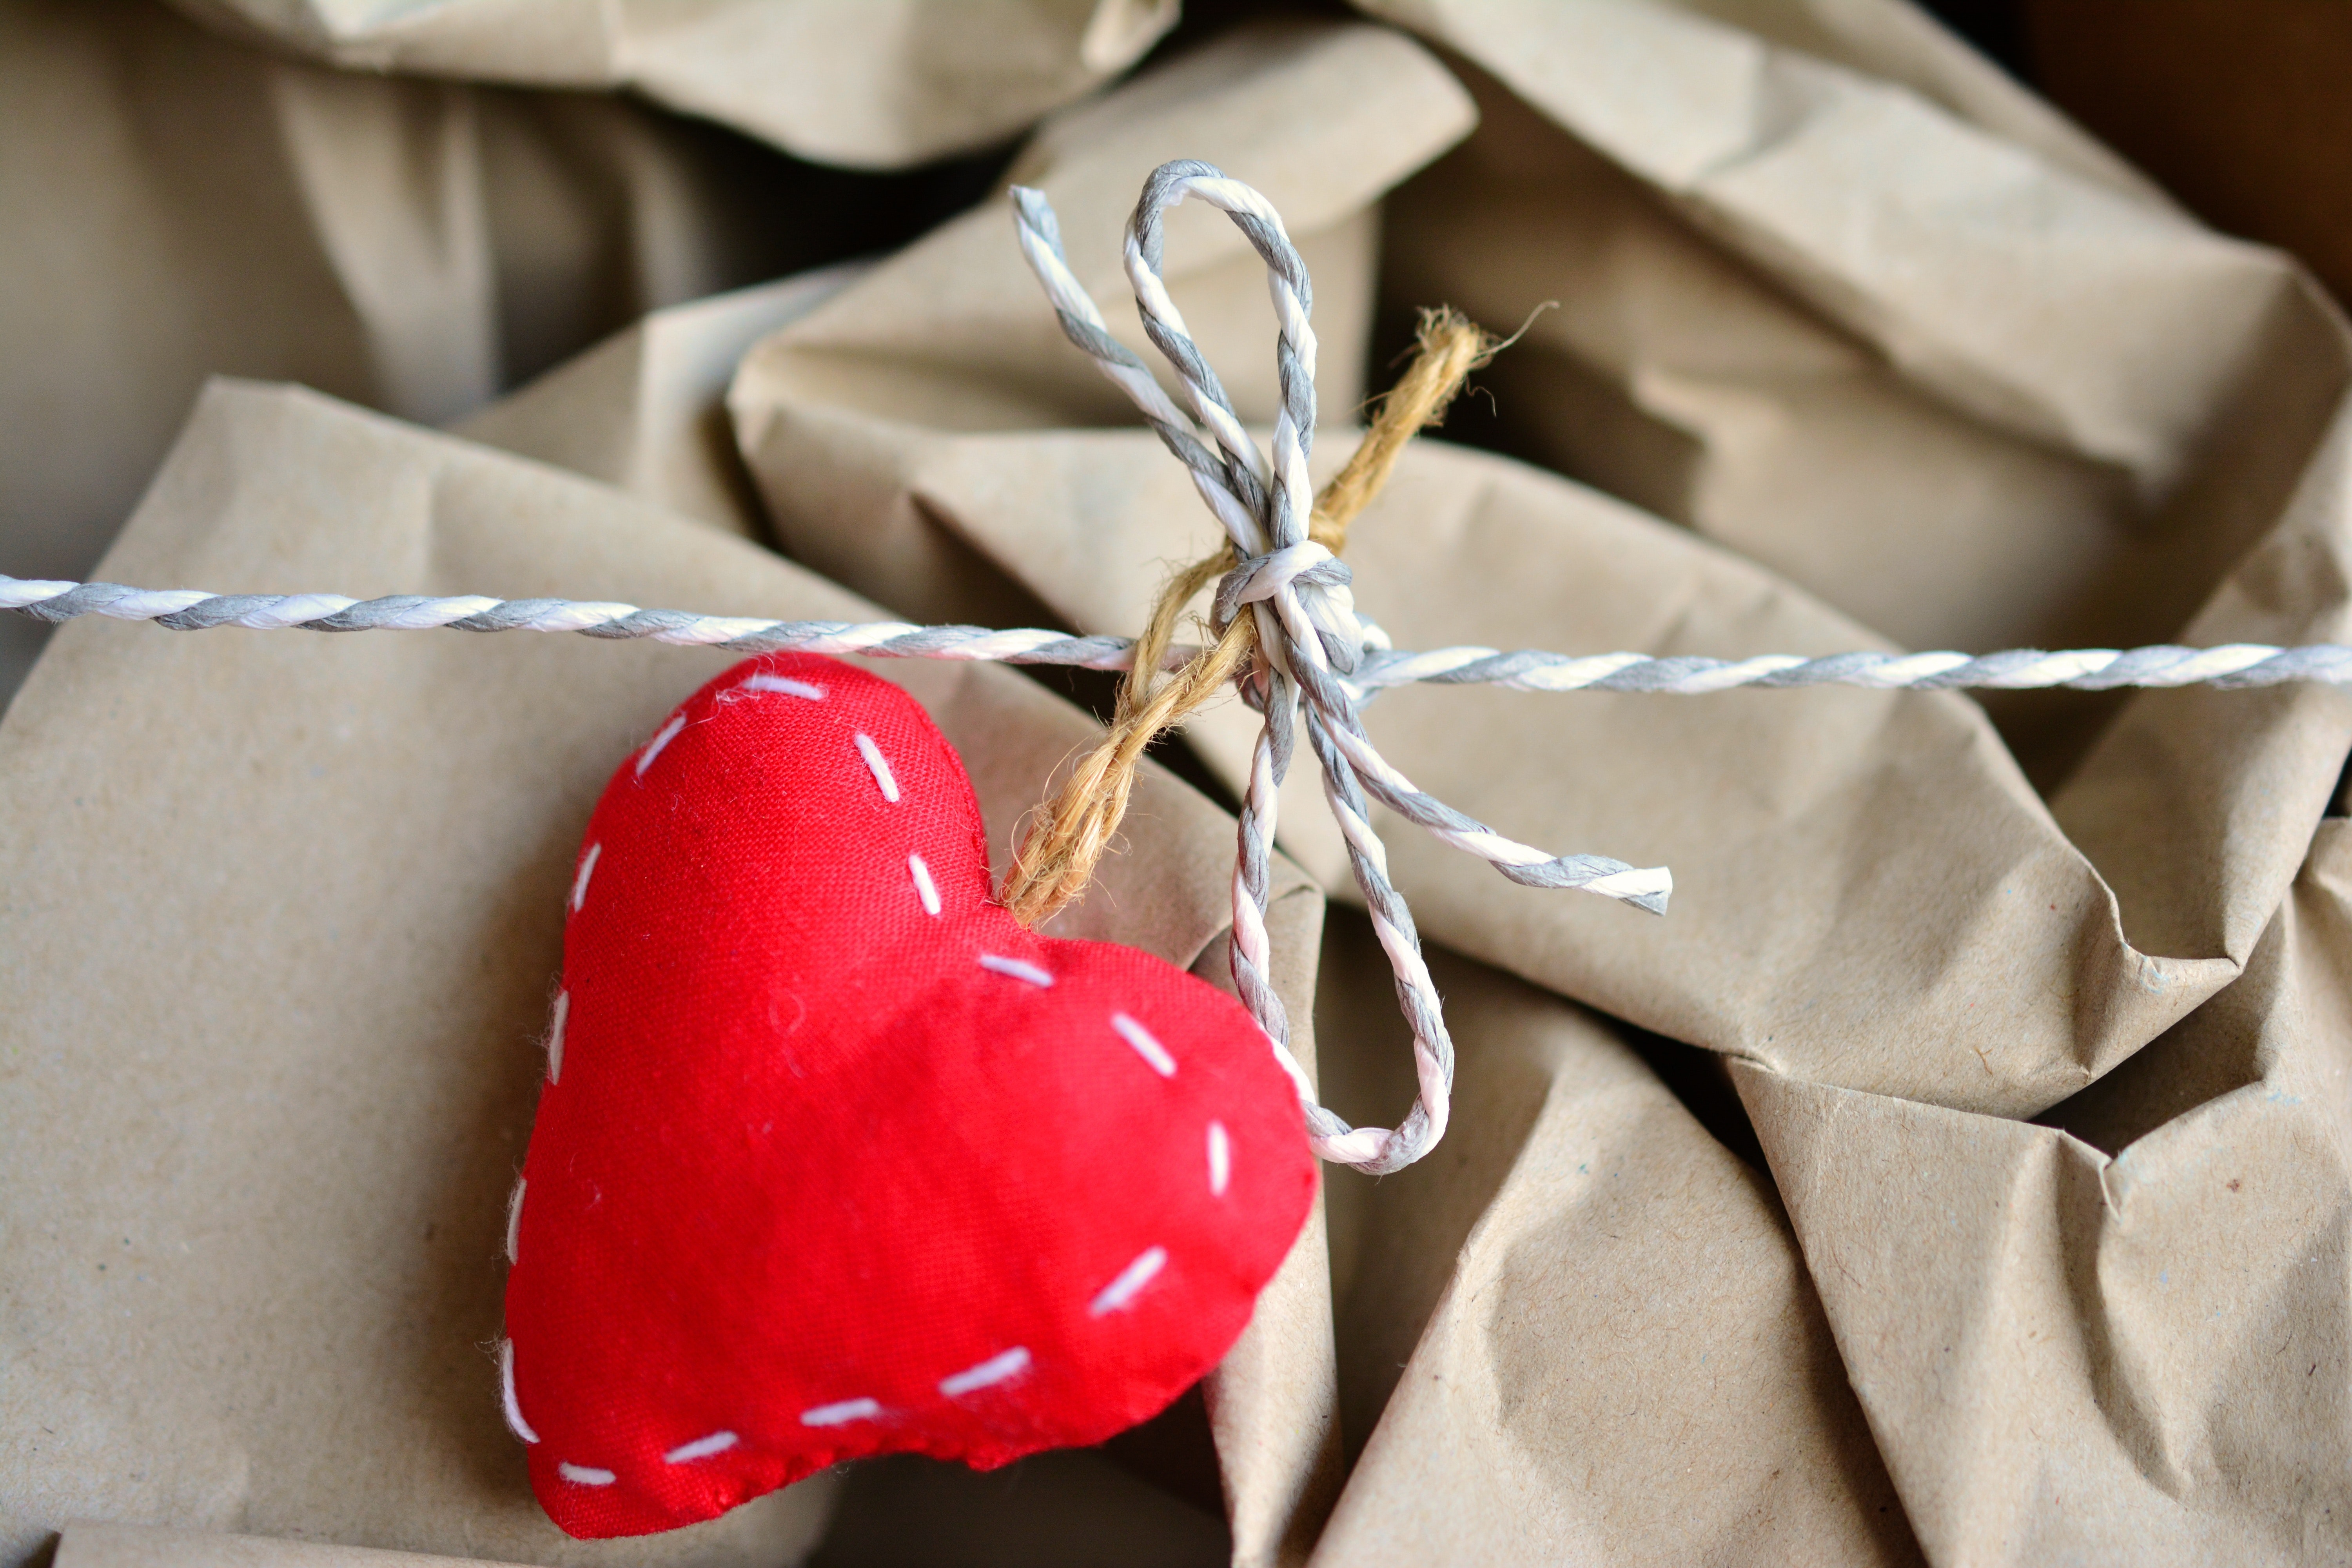
red, heart, valentine's day, wedding favors, love, present, gift wrapping, fashion accessory